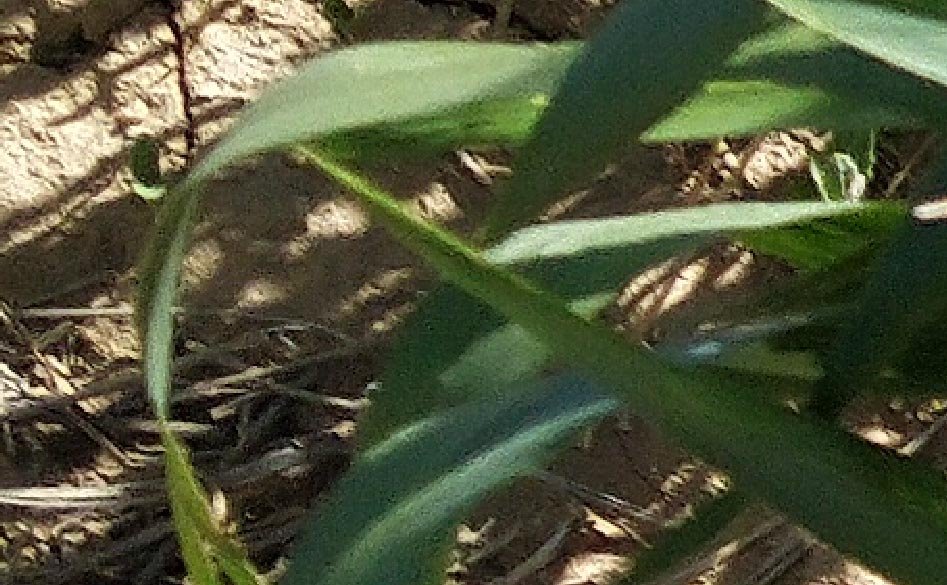
Label: Wheat___Healthy